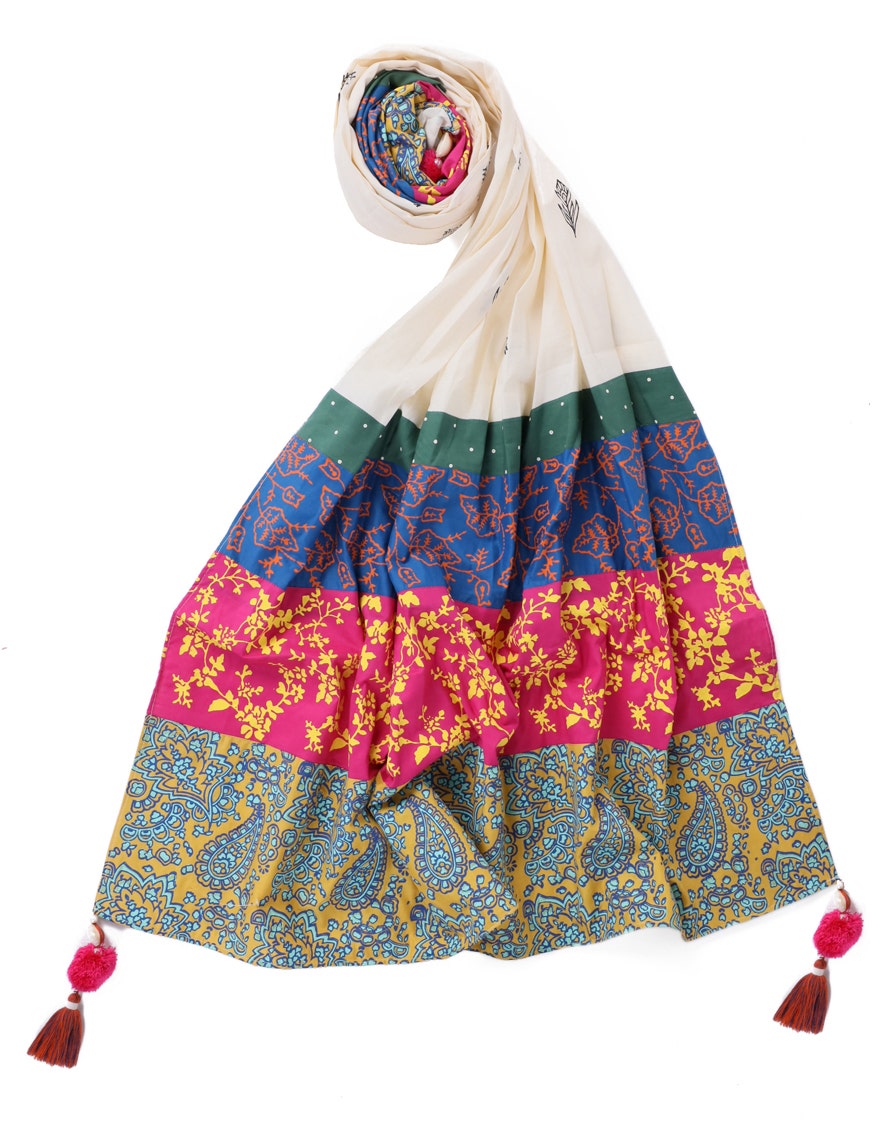
multi floral print scarf